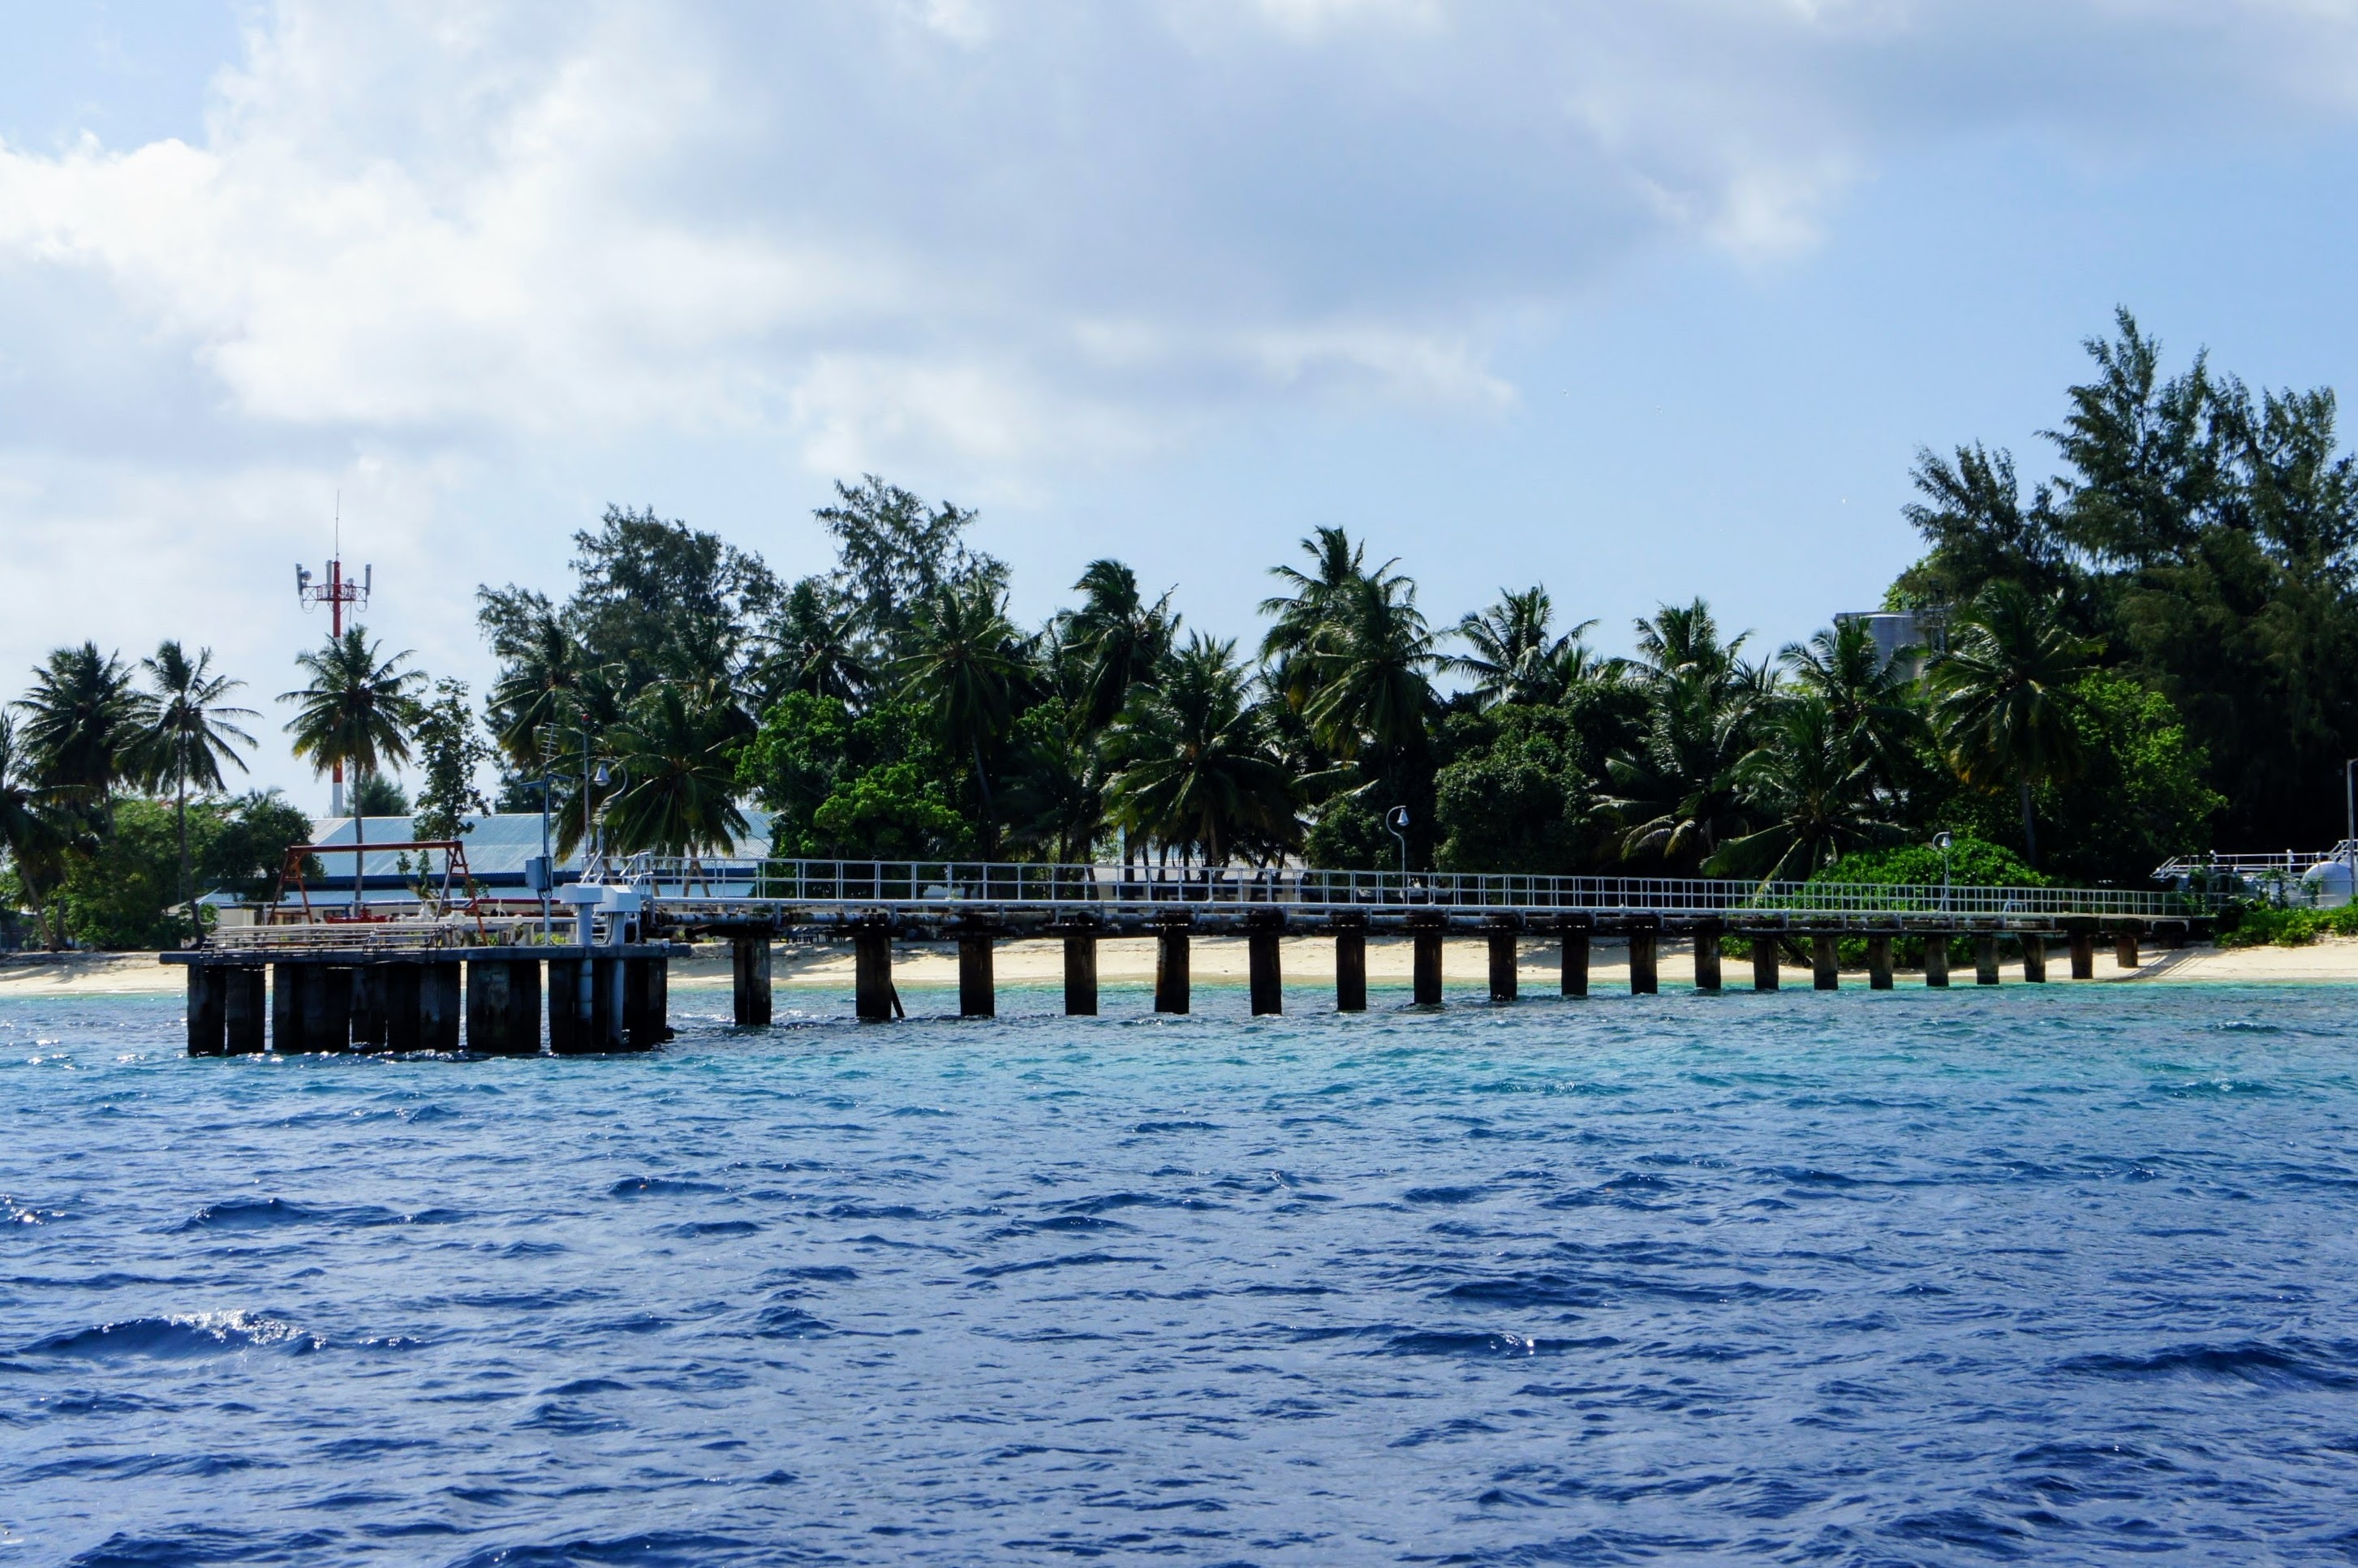
beach, sea, water, sky, bridge, pier, river, vacation, vehicle, holiday, bay, island, blue, reservoir, waterway, turquoise, resort, maldives, atoll